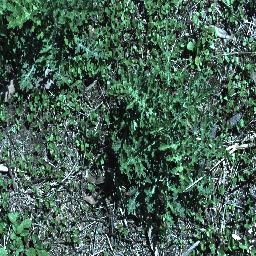
Label: parthenium